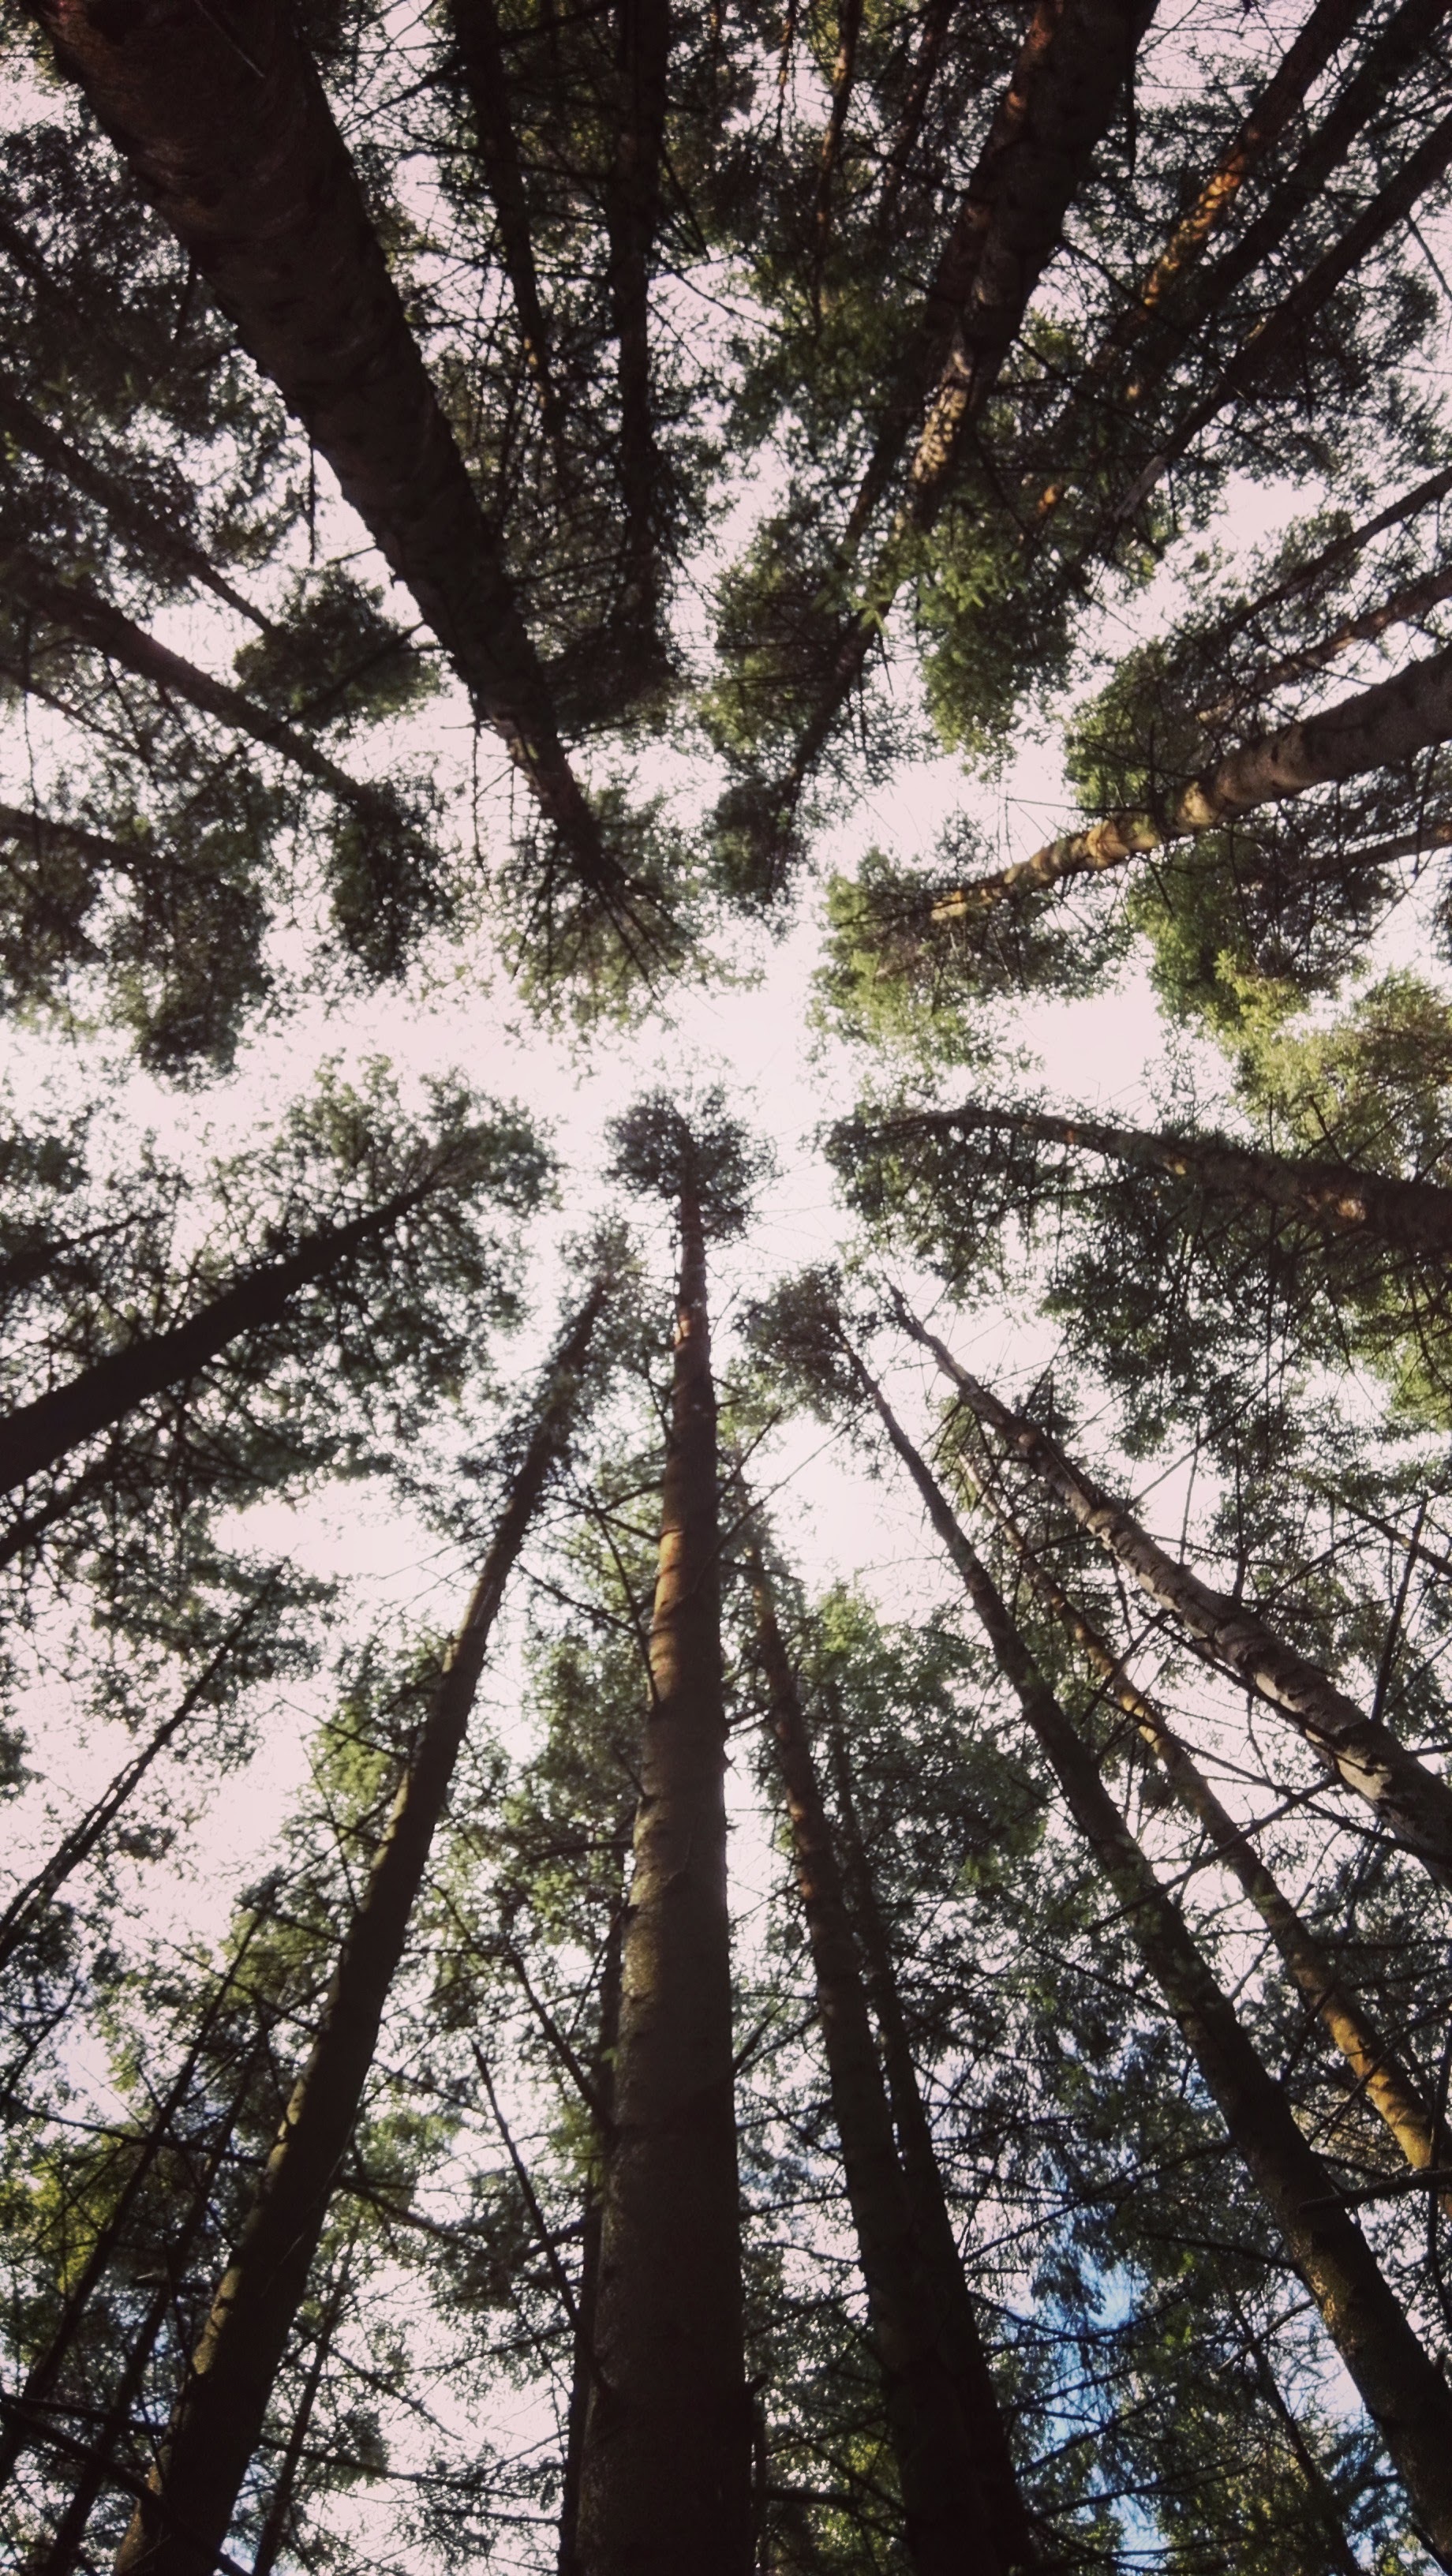
landscape, tree, nature, forest, outdoor, branch, plant, sky, wood, sun, sunlight, leaf, flower, summer, wild, environment, spring, green, jungle, color, natural, park, scenery, botany, flora, trees, leaves, rainforest, woodland, habitat, ecosystem, forest trees, natural environment, woody plant, land plant, arecales